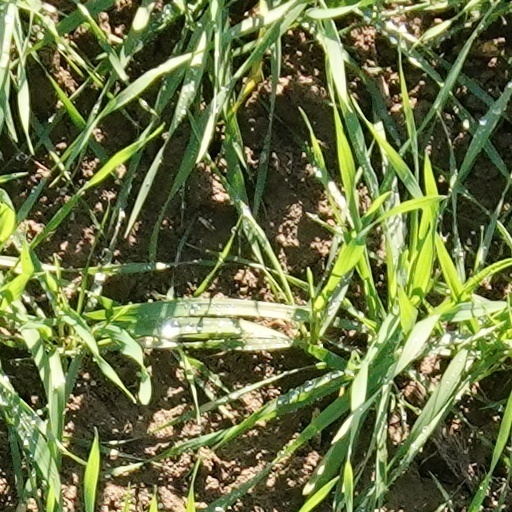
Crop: wheat